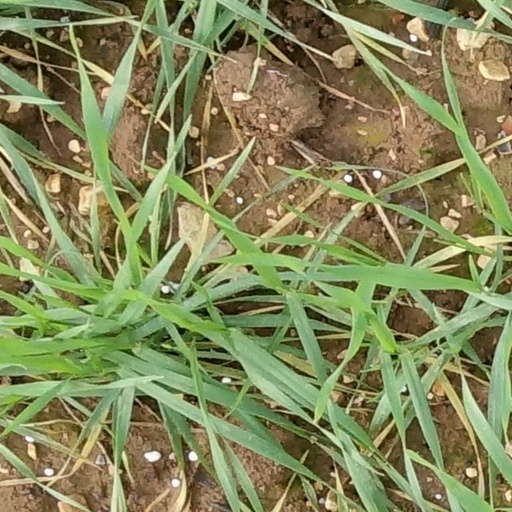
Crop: wheat